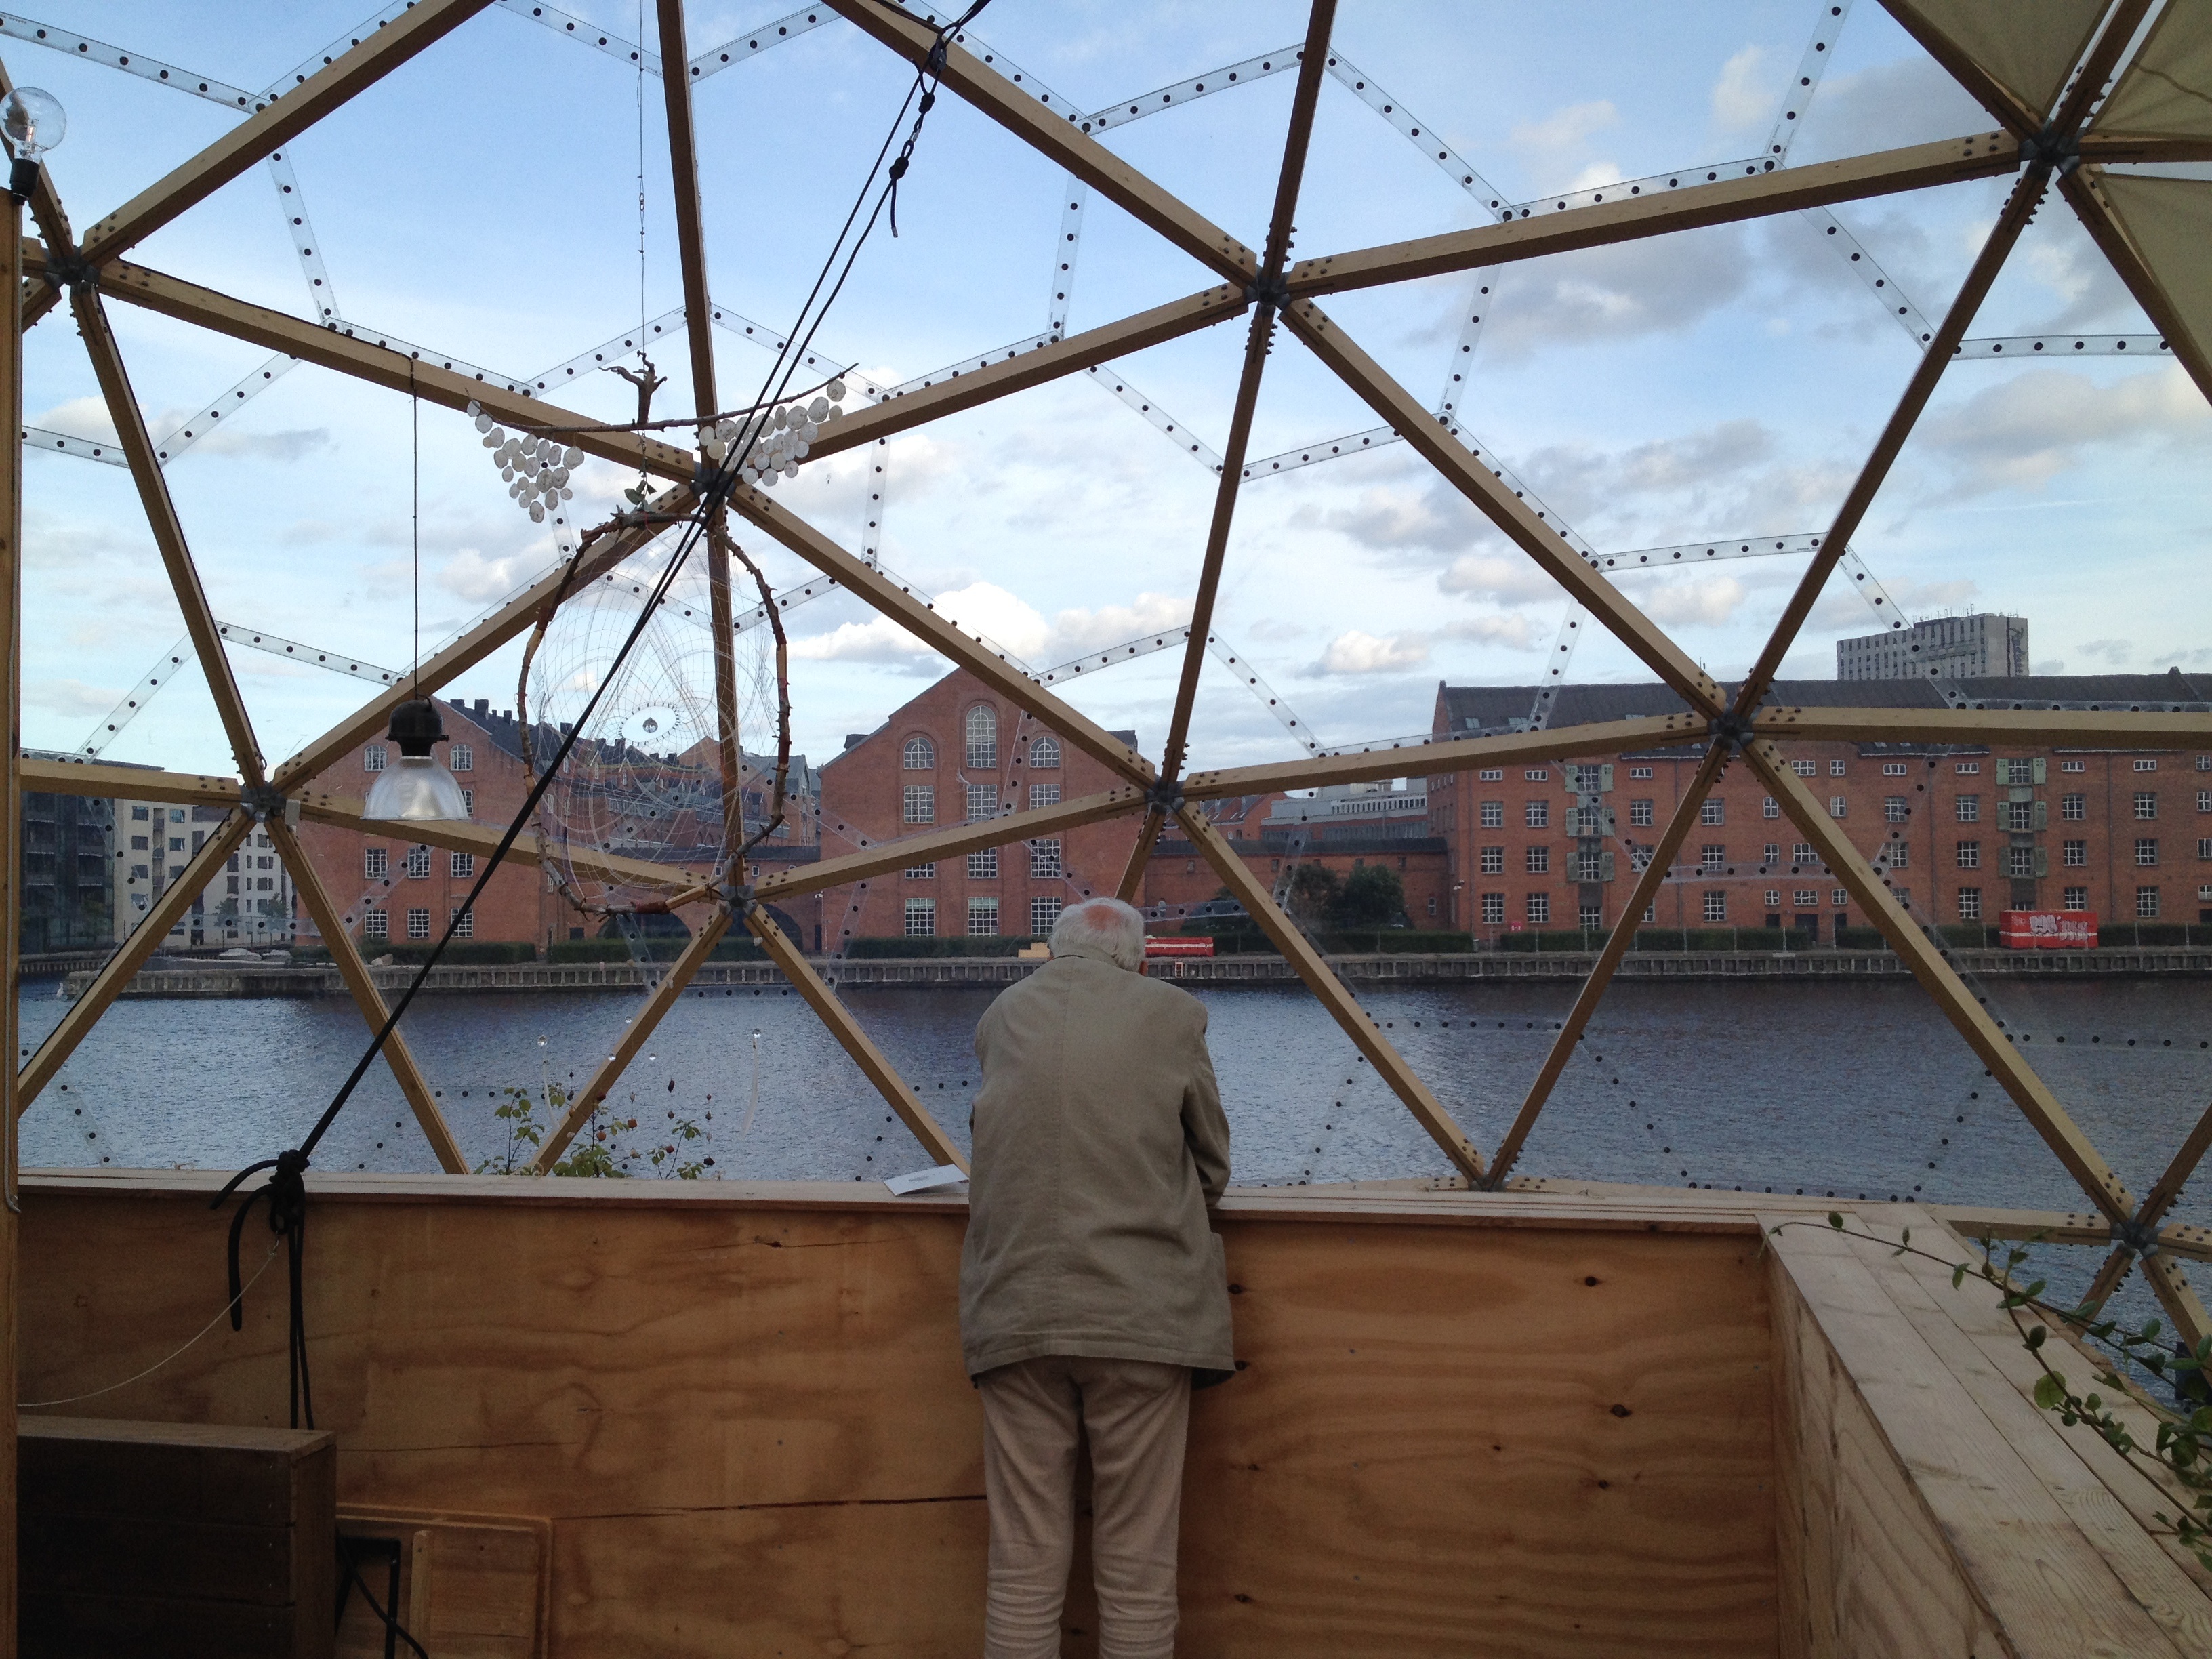
architecture, house, window, roof, construction, greenhouse, dome, outdoor structure